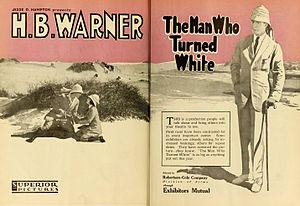
H. B. Warner, alias Henry Byron Warner est un acteur britannique né le 26 octobre 1875 à St John's Wood, et mort le 21 décembre 1958 à Woodland Hills.